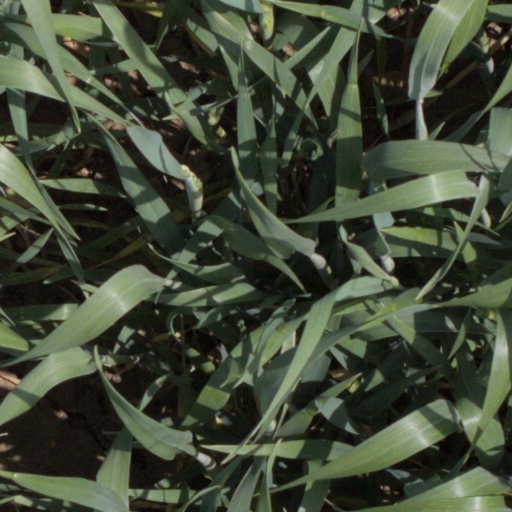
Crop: wheat